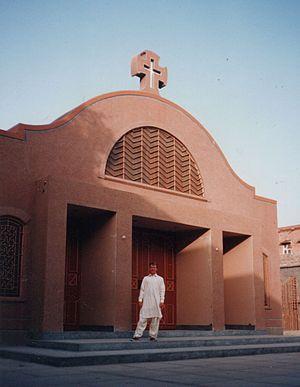
J'ai pris cette photo de la cathédrale de Saint-François-Xavier, Hyderabad, en 1992.